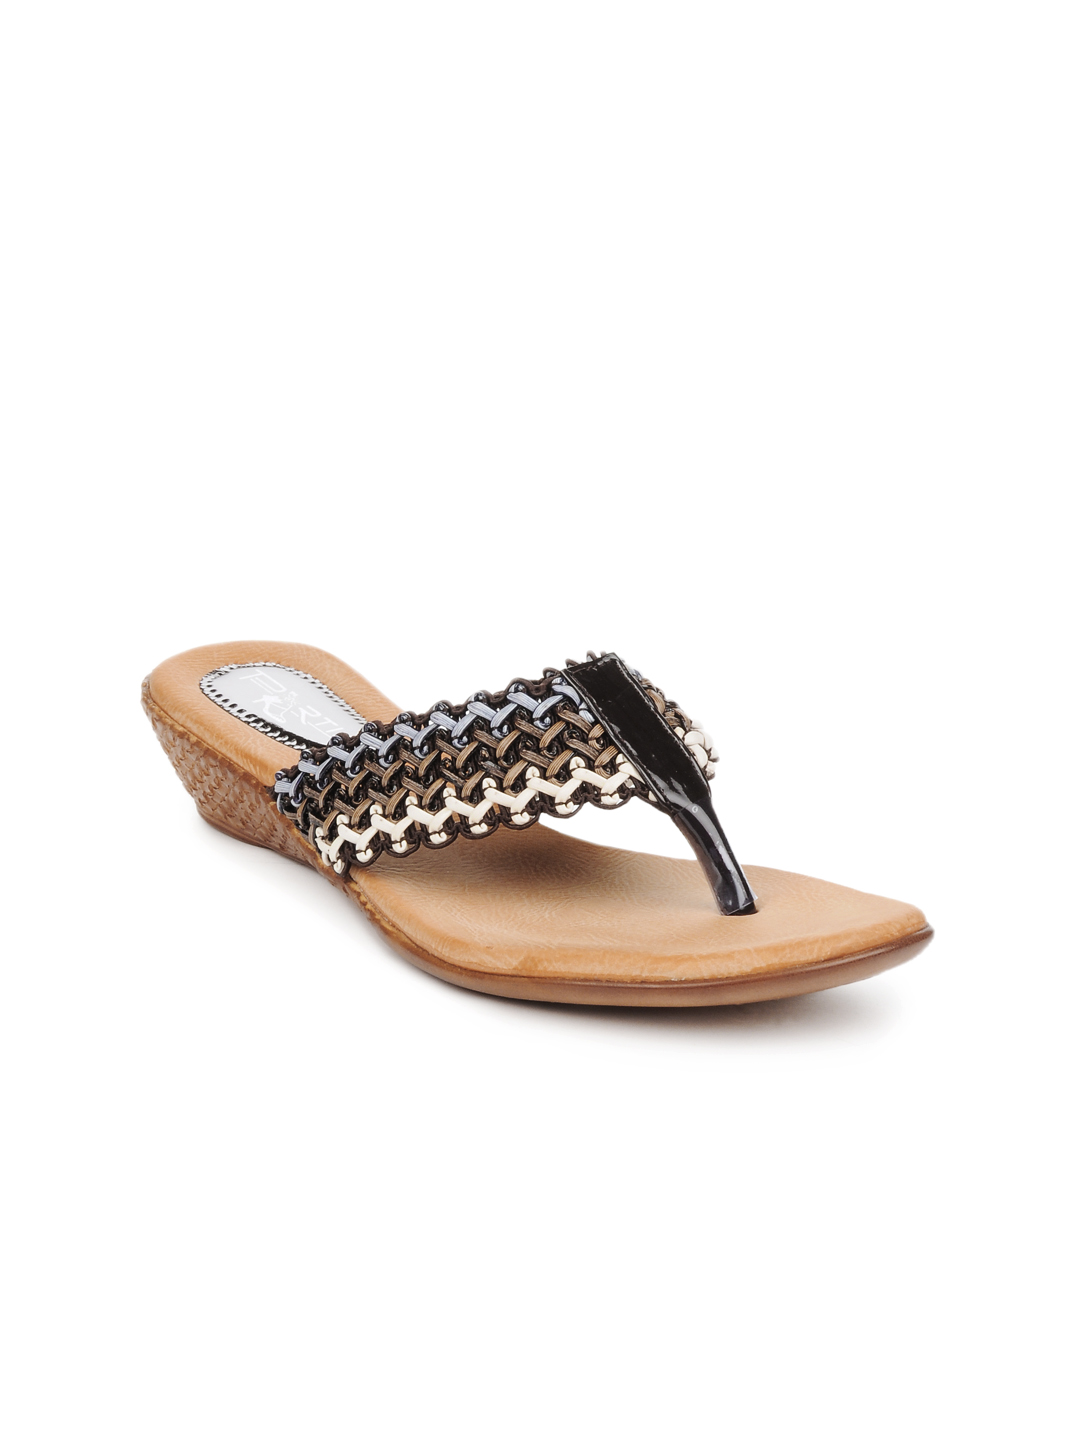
Portia Women Brown Heels
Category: Footwear / Shoes / Heels
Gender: Women
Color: Brown
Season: Winter 2012
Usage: Casual